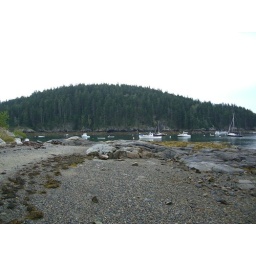
Some boats at the boat launch in Seal Cove